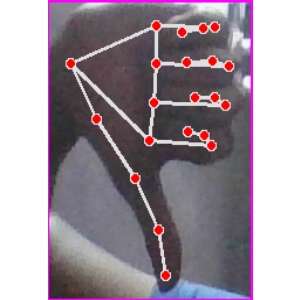
अक्षर: फ